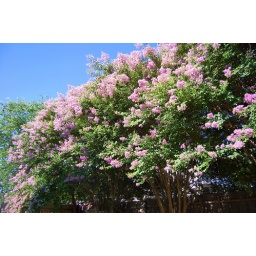
Not a cloud in the sky for days!